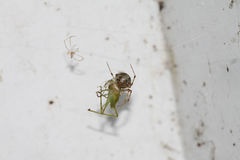
Species: Parasteatoda_tepidariorum